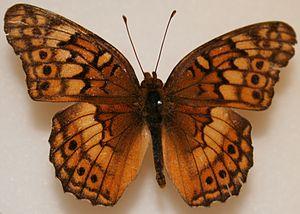
La Fritillaire panachée est une espèce de lépidoptères appartenant à la famille des Nymphalidae, à la sous-famille des Heliconiinae et au genre Euptoieta.